Caves of Nerja

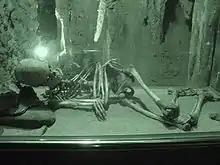
A skeleton found in the caves, now displayed near the entrance.

Each of the galleries has a number of halls, areas where the walls, floors or ceilings close in to subdivide the main caverns. The Show Gallery is accessed by an flight of stairs leading to the Entrance Hall (') where archaeological excavations took place and where some of the finds are now displayed. Off to one side a passage leads the Mine Hall ('), and Hall of the Sink (') where further archaeological excavations take place. This area is not normally open to the public. Back through the Entrance Hall is the Hall of the Nativity (') which is filled with columns of calcite. A skeleton recovered from the cave is on display in a glass case in this subsection. From the Entrance Hall a passage called the Hall of the Tusk (') leads down to the Hall of the Waterfall or Ballet ('). It is here that concerts and festivals of dance are staged and there are about 100 seats set permanently in the cave. This large cavern has little to separate it from the Hall of the Phantoms (') apart from some columns. The Hall of the Phantoms is named after an unusual speleothem. At the end of this cavern is a large rockfall which separates it from the Hall of the Cataclysm (') which is over long and dominated by the huge central column which is the biggest in the world, measuring at the base and standing high. Further down into the hall is the Organ Corner ("") where fluted columns can be struck to produce different notes. Some of the columns seem to have been intentionally altered to produce different notes by the prehistoric inhabitants of the cave. High up in the far corner of this cave is the opening which allows access to the Upper and New Galleries.